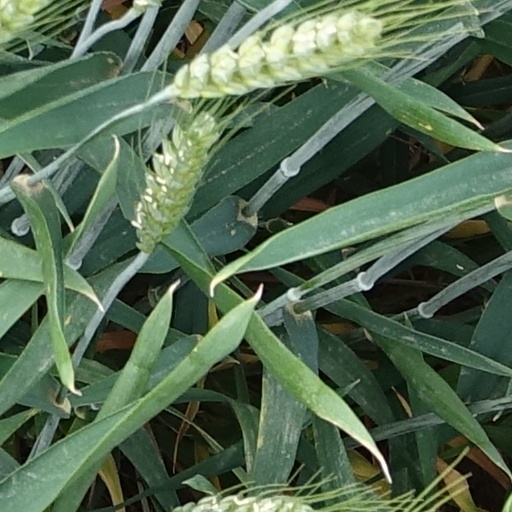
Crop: wheat